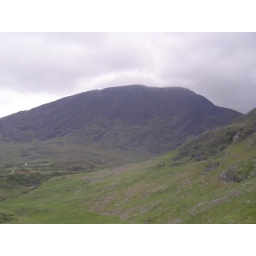
This mountain range lies south of Killarney on the Iveragh peninsula. Notice the little houses down in the glen.